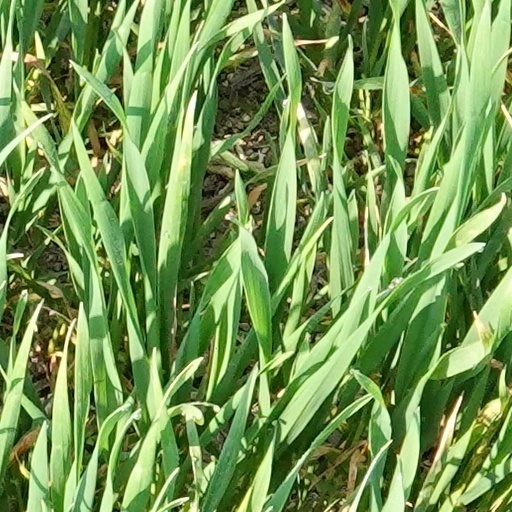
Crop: wheat